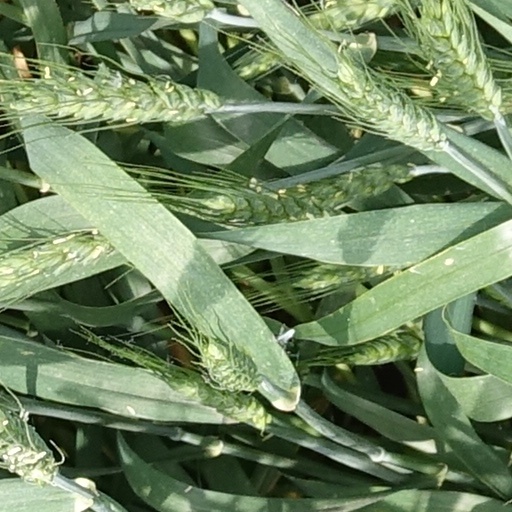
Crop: wheat